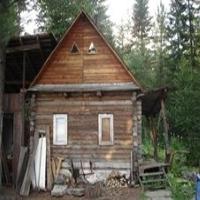
Weather: cloudy or overcast